Uniformed and Overseas Citizens Absentee Voting Act

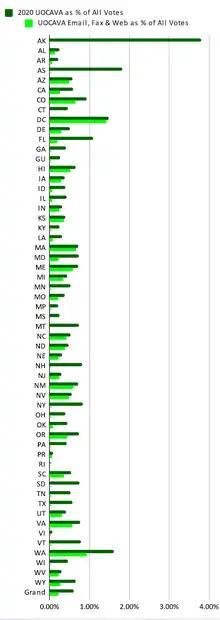
UOCAVA as percent of all votes, 2020 general election

UOCAVA lets uniformed service members request absentee ballots as early as they wish in an election year. Any time after that request they may send the Federal Write-In Absentee Ballot from outside the US, so they can vote even if they are on extended missions without communication, if they can send it from outside the US.